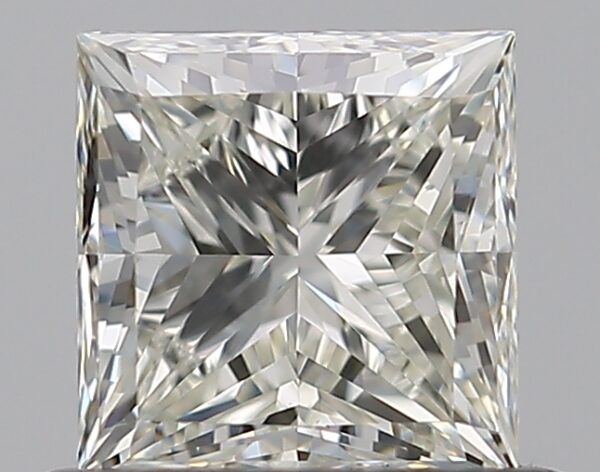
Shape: princess
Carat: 0.7
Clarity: VS1
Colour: K
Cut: EX
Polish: EX
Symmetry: VG
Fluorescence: N
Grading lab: GIA
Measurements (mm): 4.73 x 4.68 x 3.4